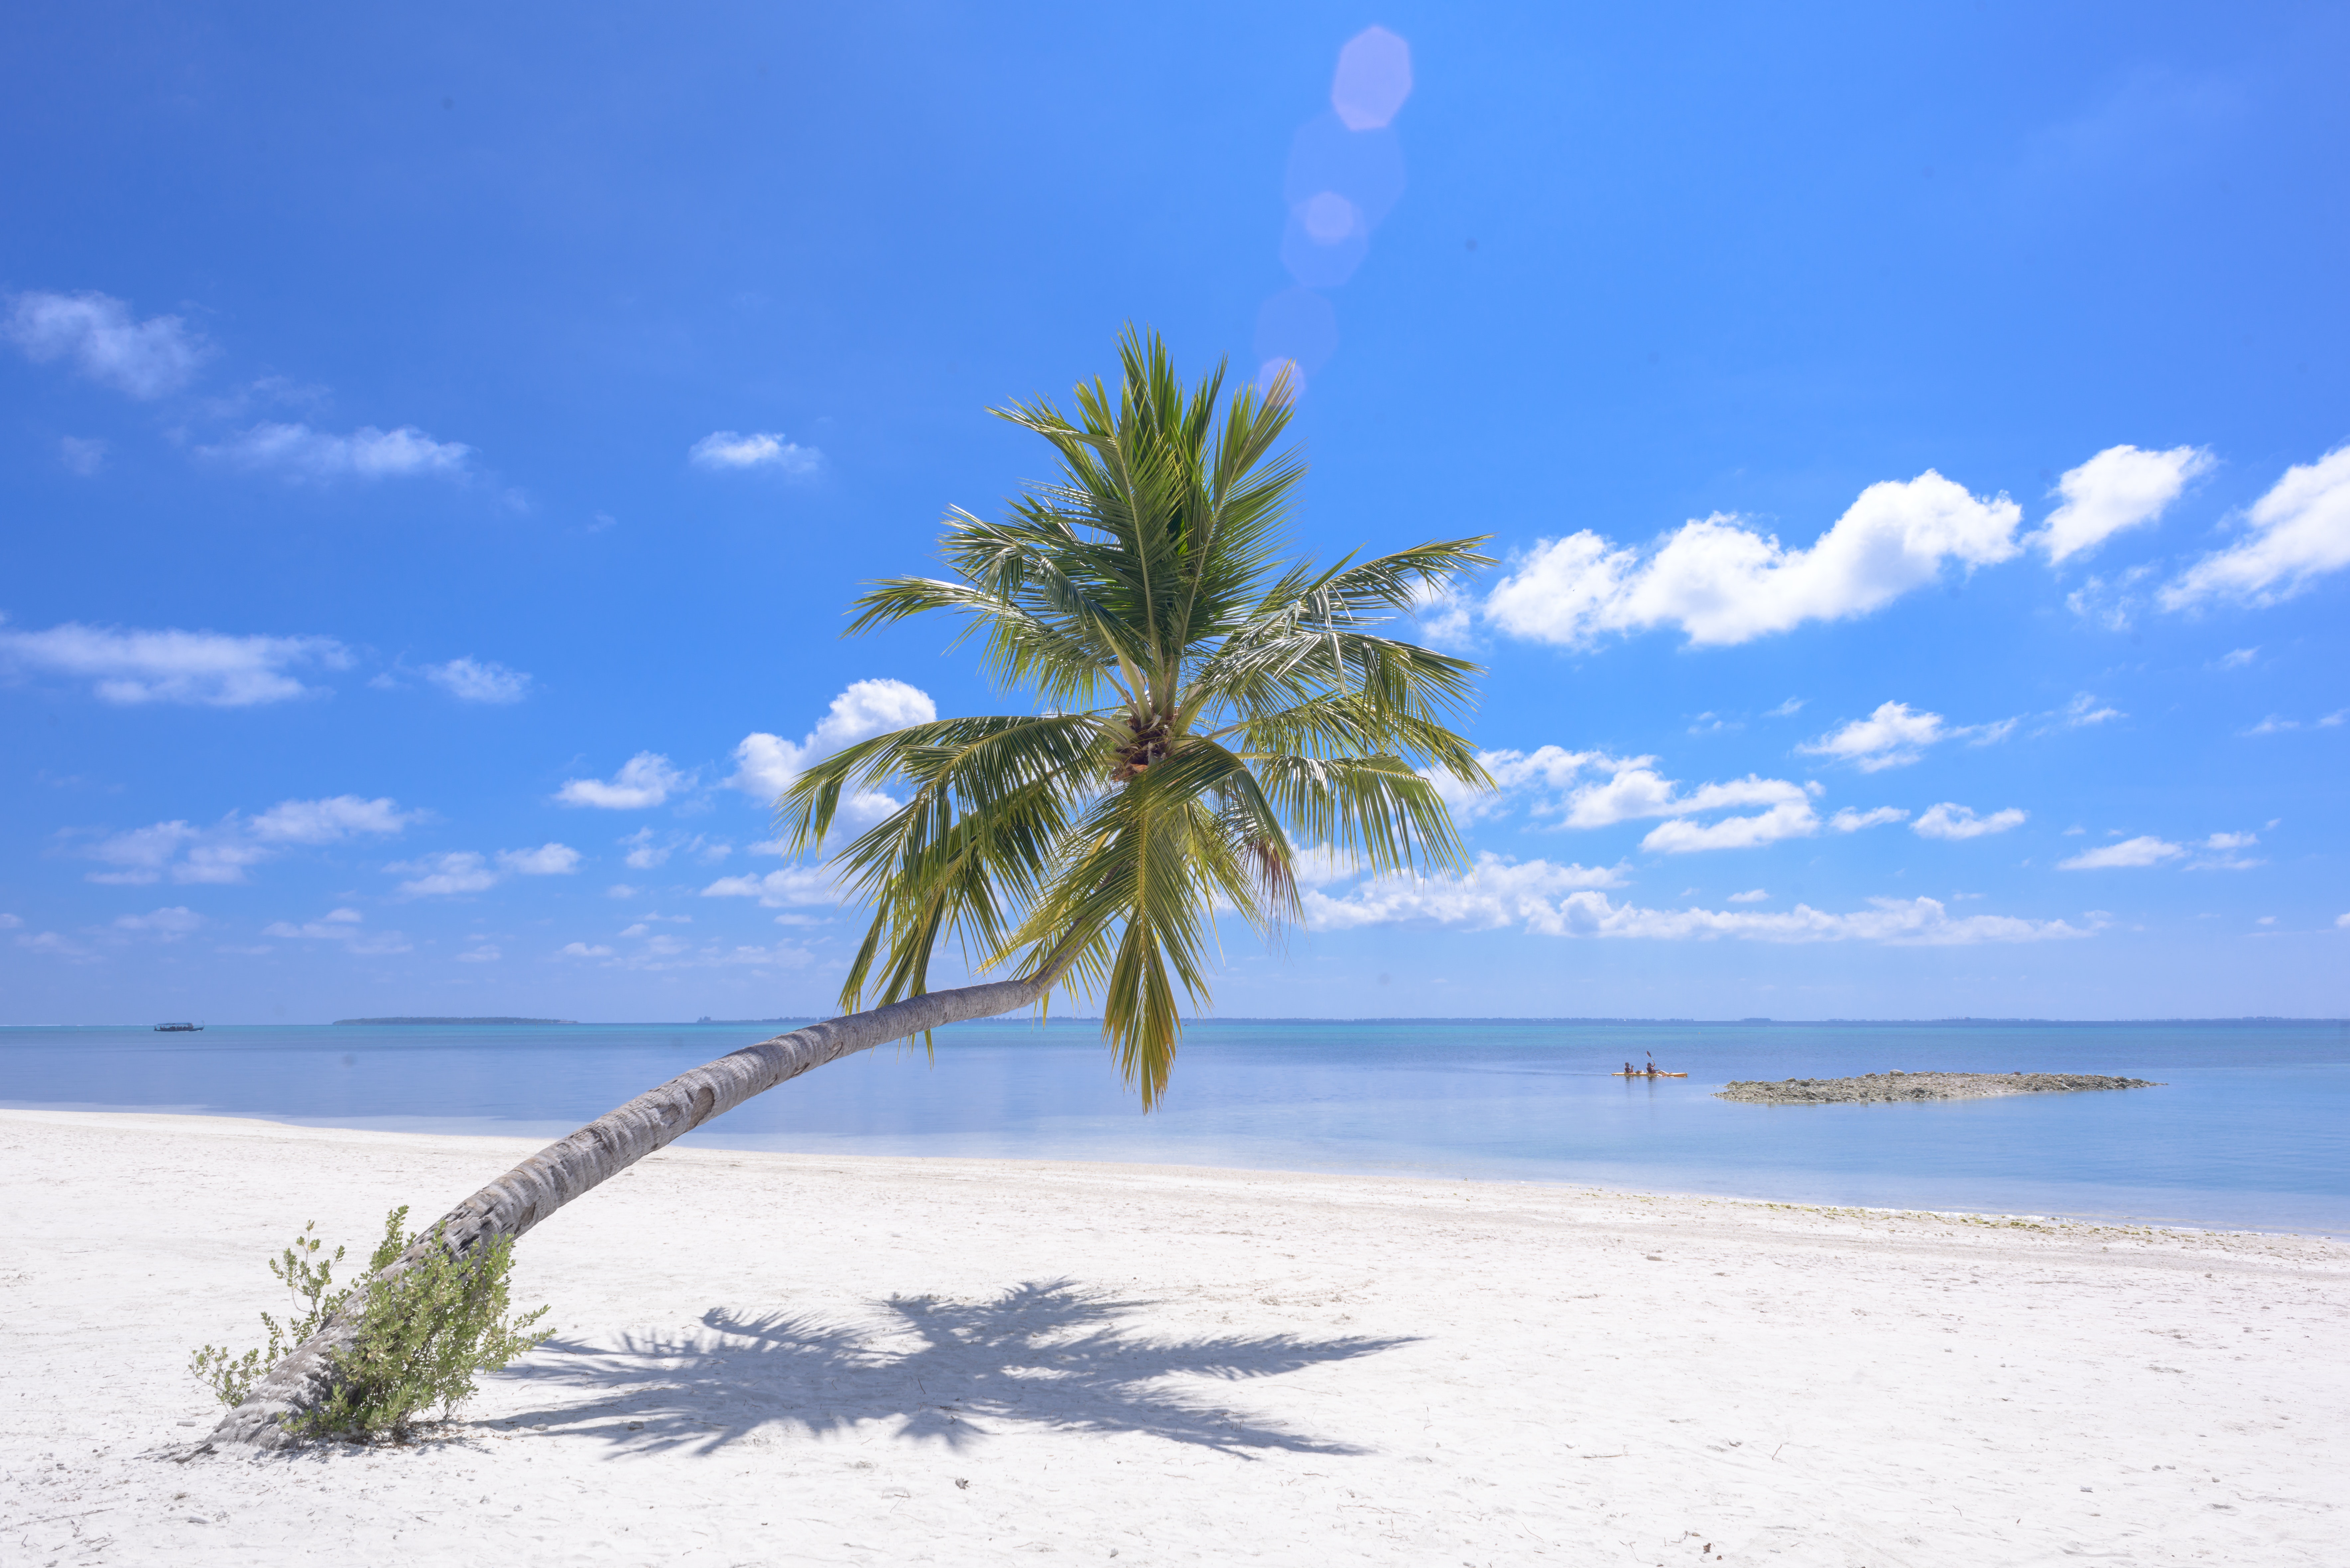
sky, tree, tropics, nature, daytime, beach, palm tree, sea, ocean, caribbean, blue, shore, arecales, vacation, azure, woody plant, plant, coastal and oceanic landforms, elaeis, coast, cloud, sand, island, summer, horizon, landscape, cumulus, coconut, calm, cay, tourism, bay, attalea speciosa, wave, lagoon, islet, wind wave, wind